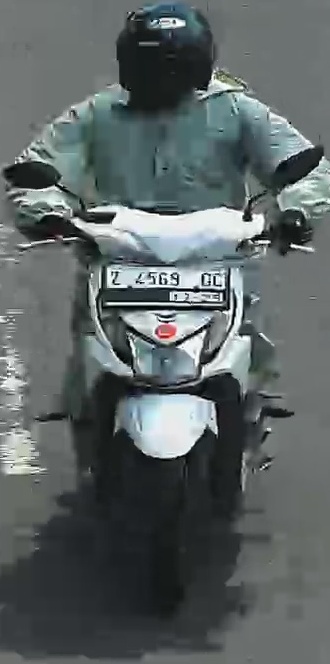
person-with-helmet: 1
person-without-helmet: 0